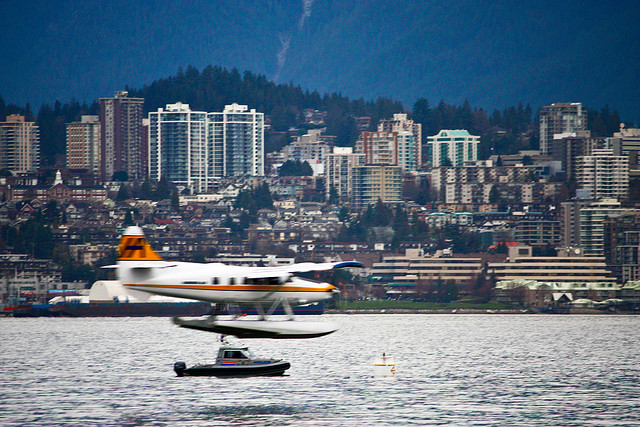
A sea plane and boat outside of a large city